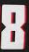
Number: 8